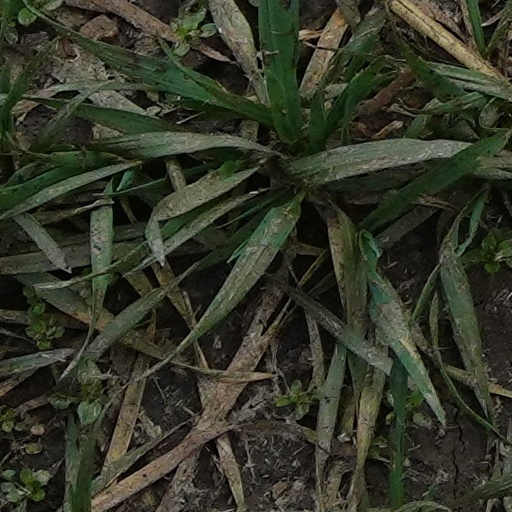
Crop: wheat